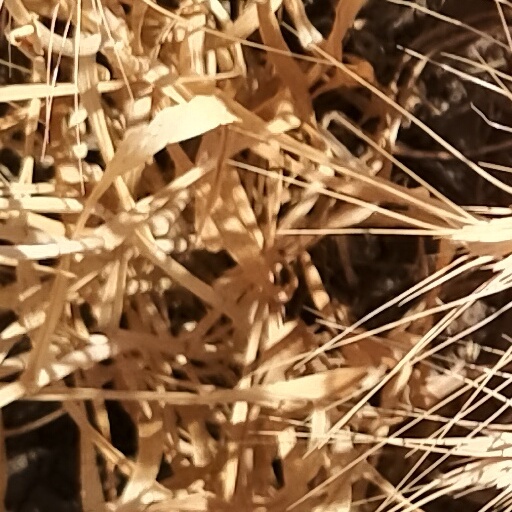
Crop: wheat